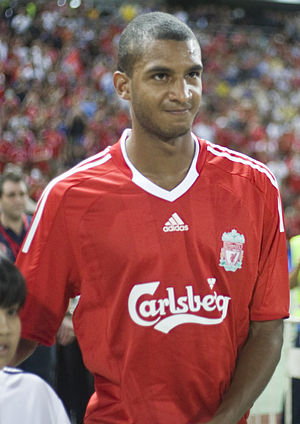
David N'Gog
David N'Gog er en fransk/camerounsk fodboldspiller, der spiller angriber for den skotske klub Ross County. Han startede sin karriere i Paris Saint-Germain og har derudover repræsenteret blandt andet Liverpool og Bolton.